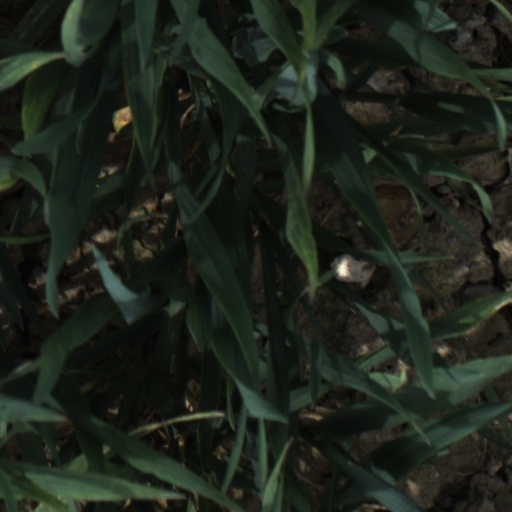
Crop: wheat